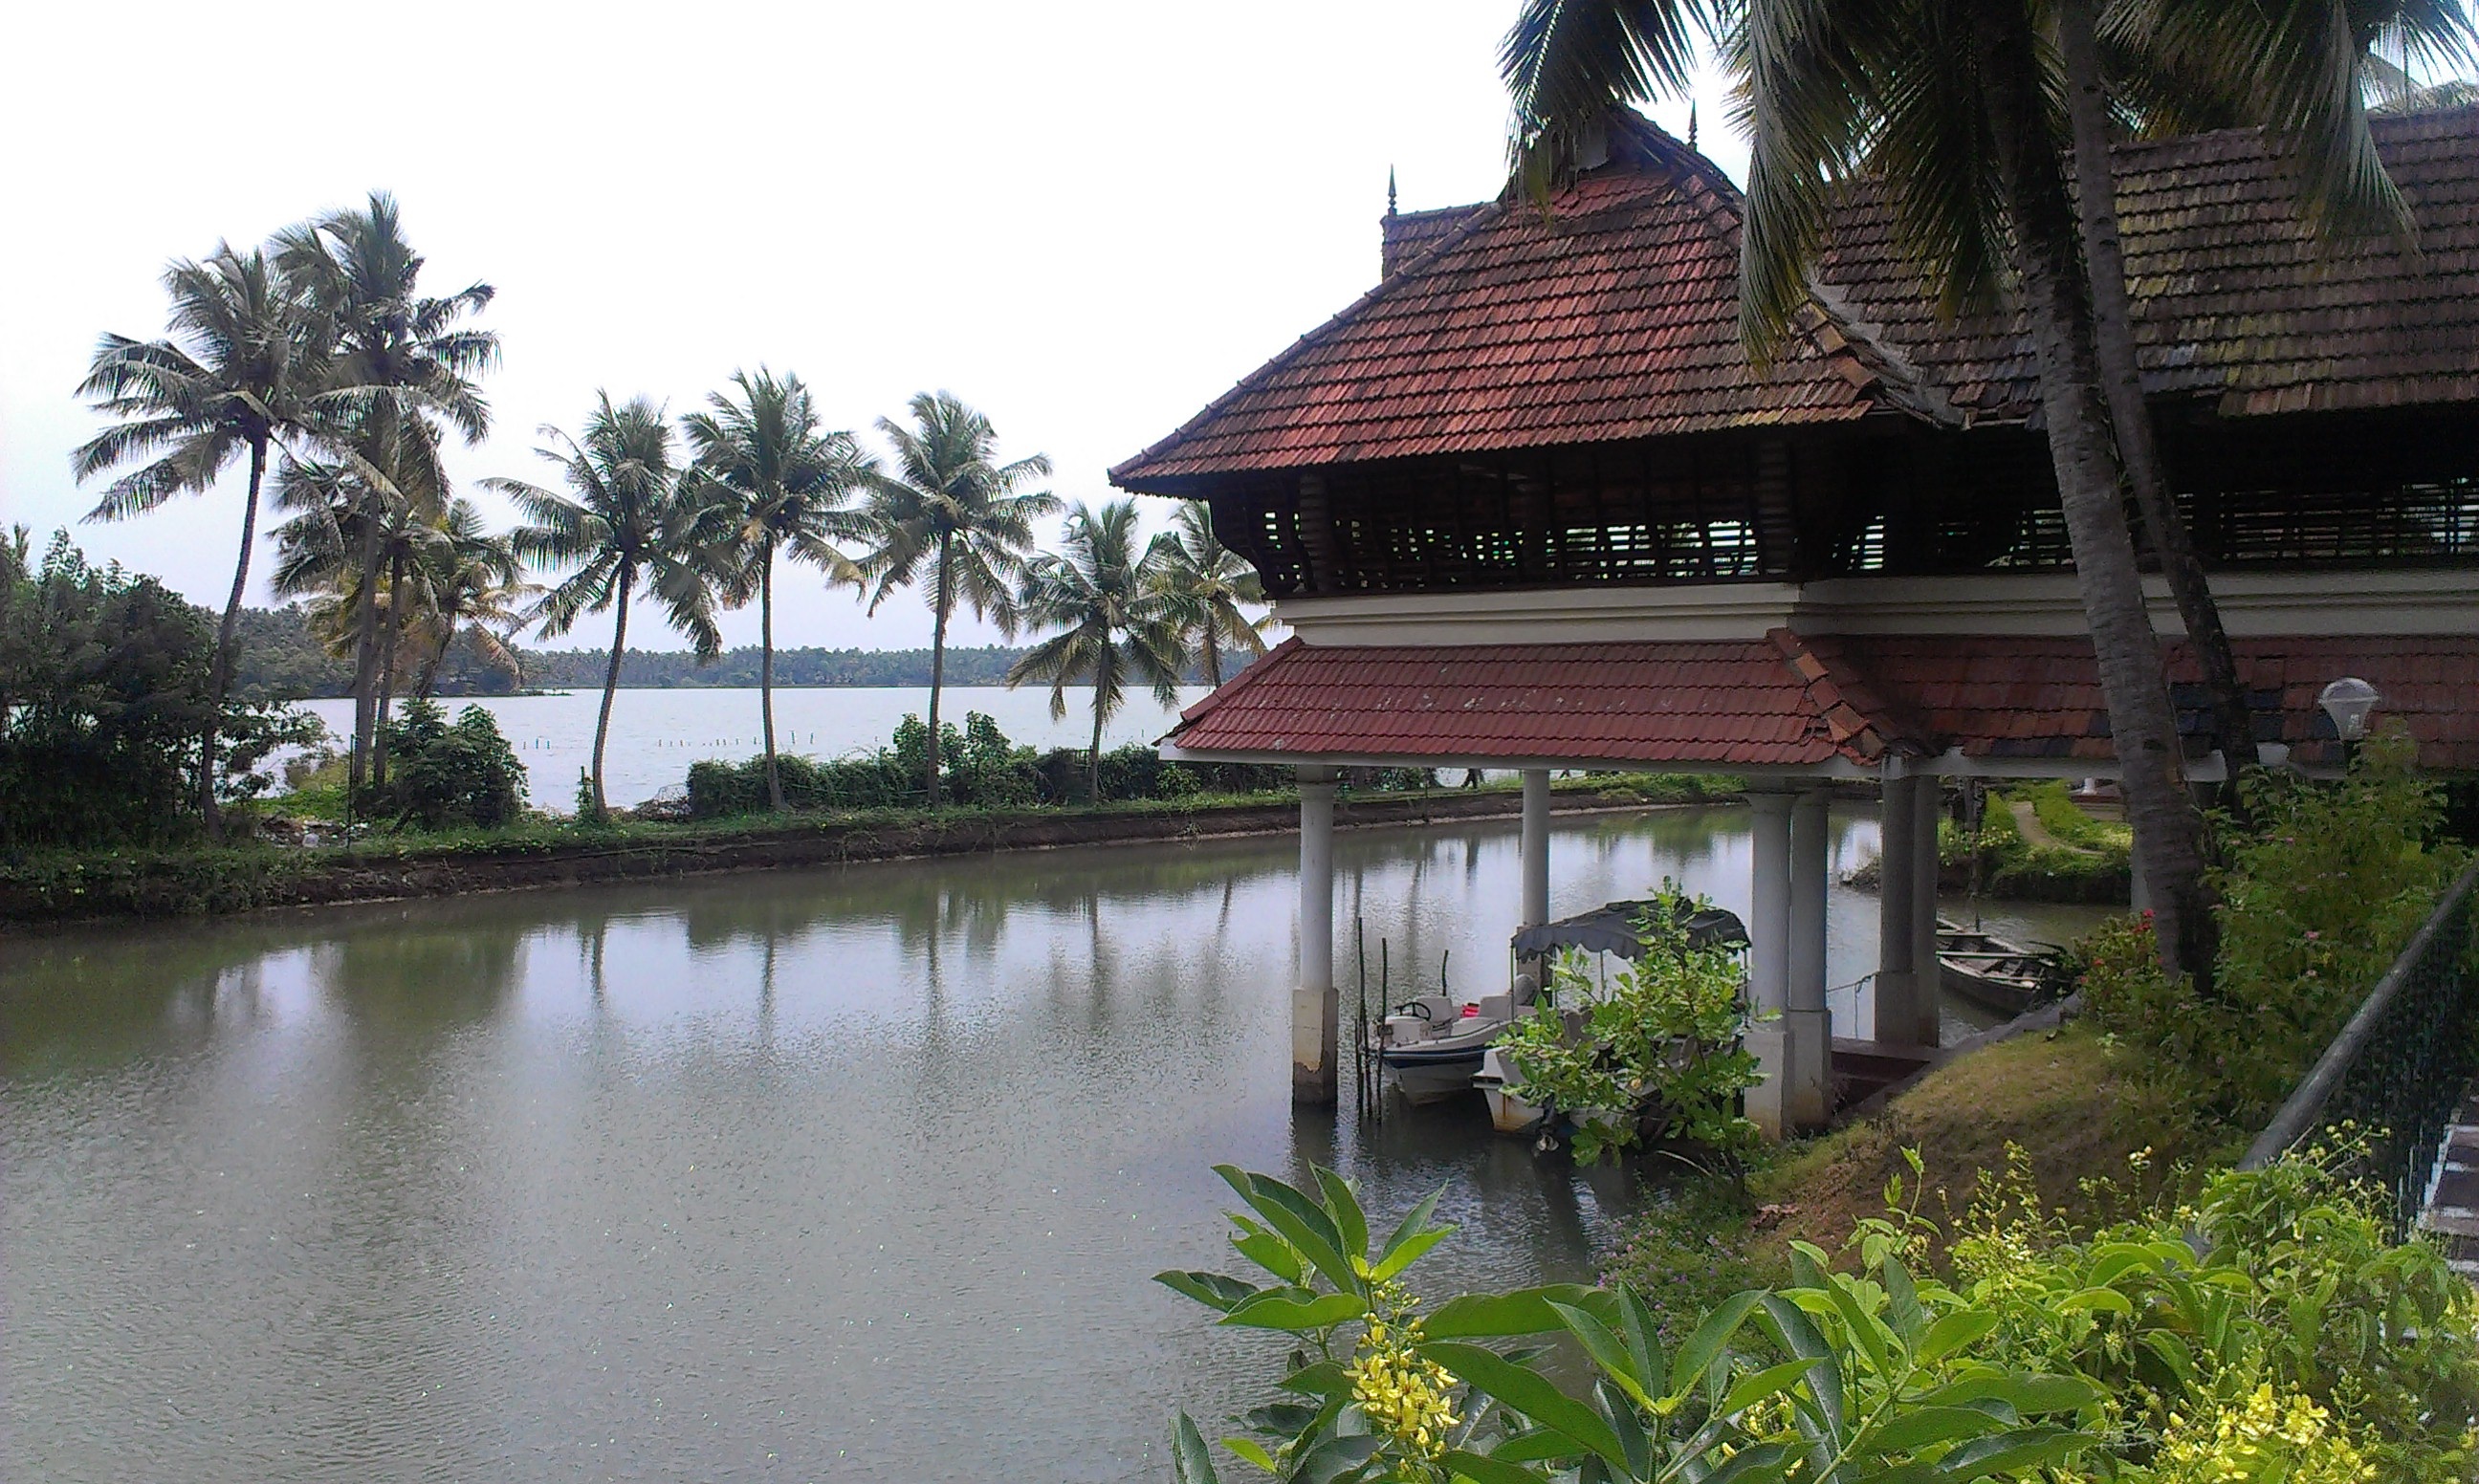
house, building, village, temple, resort